Catherine Falls

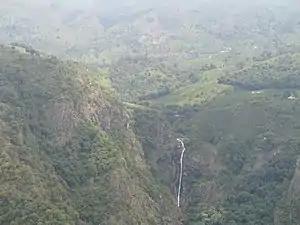

Catherine Falls is a double-cascaded waterfall located in Kotagiri, The Nilgiris District, in the Indian state of Tamil Nadu. It is a major tourist spot, located on the Mettupalayam road branching off at Aravenu. The upper fall drops to the floor, and is the second-highest in the Nilgiri Mountains. The waters from the upper stream of the Kallar River are crossed by the Mettupalayam-Ooty road beyond the mountains in the southwest. The combined height of both falls is about .